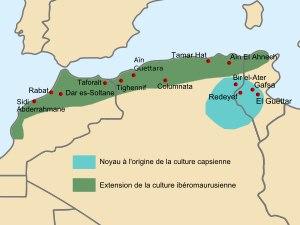
L’Ibéromaurusien est une culture archéologique préhistorique qui s'est développée sur l'actuel Maghreb, occupant une bande littorale allant du nord de la Tunisie au sud du Maroc. Cette culture du Paléolithique supérieur s'étend d'environ 25 000 à 10 000 ans avant le présent. Les abris sous roche de la Mouillah, près de Maghnia, en sont le site type.
Les Berbères ou Amazighs sont les membres d’un groupe ethnique autochtone d'Afrique du Nord. Connus dans l'Antiquité sous le nom de Libyens, les Berbères ont porté différents noms durant l'histoire, tels que Mazices, Maures, Numides, Gétules, Garamantes et autres. Ils sont répartis dans une zone s'étendant de l'océan Atlantique à l'oasis de Siwa en Égypte, et de la mer Méditerranée au fleuve Niger en Afrique de l'Ouest. Historiquement, ils parlaient des langues berbères, classées dans la branche berbère de la famille afro-asiatique.
L'Algérie ; et arabe algérien : الدزاير, الجازاير ou لدزاير ; en tamazight et tifinagh ⴷⵣⴰⵢⵔ est un pays d’Afrique du Nord faisant partie du Maghreb. Depuis 1962, elle est nommée en forme longue République algérienne démocratique et populaire, abrégée en RADP. Sa capitale est Alger, la ville la plus peuplée du pays, dans le Nord, sur la côte méditerranéenne.
Habité dès la préhistoire par des populations berbères, le Maroc et son territoire ont connu des peuplements phéniciens, carthaginois, romains, vandales, byzantins et arabes. C'est en 788, lors de son exil qu'Idris Iᵉʳ, fuyant les persécutions du califat des Abbassides, a donné naissance à un État dans le Maghreb al-Aqsa. Depuis, le Maroc a toujours gardé, si ce n'est une indépendance absolue, du moins une très forte autonomie.
L'histoire de la Tunisie est celle d'une nation d'Afrique du Nord indépendante depuis 1956. Mais elle s'inscrit au-delà pour couvrir l'histoire du territoire tunisien depuis la période préhistorique du Capsien et la civilisation antique des Puniques, avant que le territoire ne passe sous la domination des Romains, des Vandales puis des Byzantins. Le VIIᵉ siècle marque un tournant décisif dans l'itinéraire d'une population qui s'islamise et s'arabise peu à peu sous le règne de diverses dynasties qui font face à la résistance des populations berbères.
L'histoire des Aurès est liée à une partie de ce qui allait devenir l'Algérie, peuplée principalement de Chaouis. Les Aurès sont un vaste territoire comprenant une chaîne de montagnes et des plaines à l'est de l'Algérie.
Le Capsien est une culture archéologique du Mésolithique, qui s'est développée au Maghreb d'environ 10 000 à 6000 av. J.-C.
La Kabylie est une région historique située dans le Nord de l'Algérie, à l'est d'Alger.
Le pays Jbala est une région historique et naturelle du Nord du Maroc qui s'étend du détroit de Gibraltar au couloir de Taza, sur un territoire réparti entre les régions administratives de Tanger-Tétouan-Al Hoceïma et Fès-Meknès. Si la population rurale est essentiellement représentée par les Jbala, un groupe ethnique d'origine berbère arabisé à qui la région doit son nom, la population urbaine est plus cosmopolite.